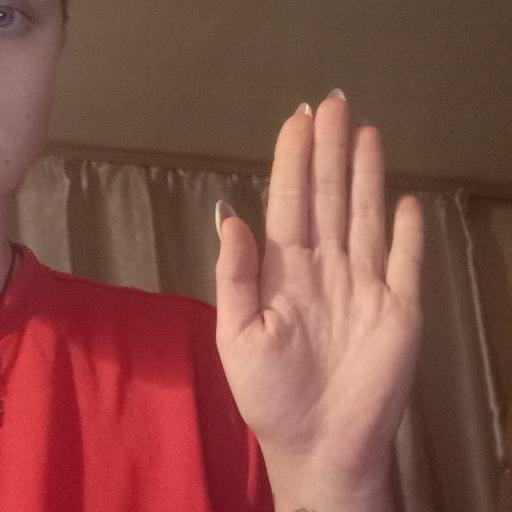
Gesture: stop